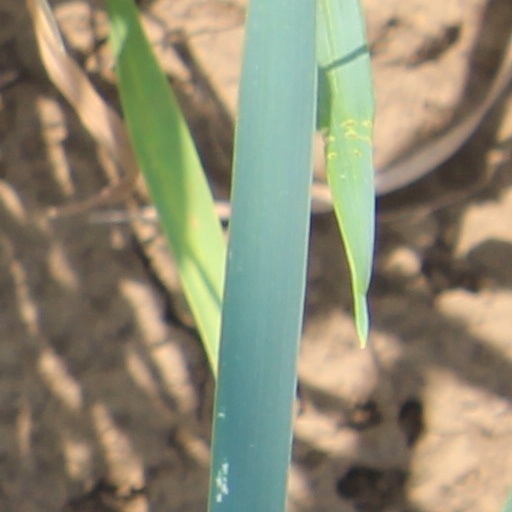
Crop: wheat